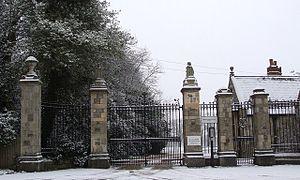
Raison et Sentiments est une mini-série britannique en trois parties de 60 minutes, diffusée les 1ᵉʳ, 6 et 13 janvier 2008 sur BBC One. Cette adaptation du roman Sense and Sensibility de Jane Austen est dirigée par John Alexander, produite par Vanessa de Sousa et Anne Pivcevic, sur un scénario d’Andrew Davies.